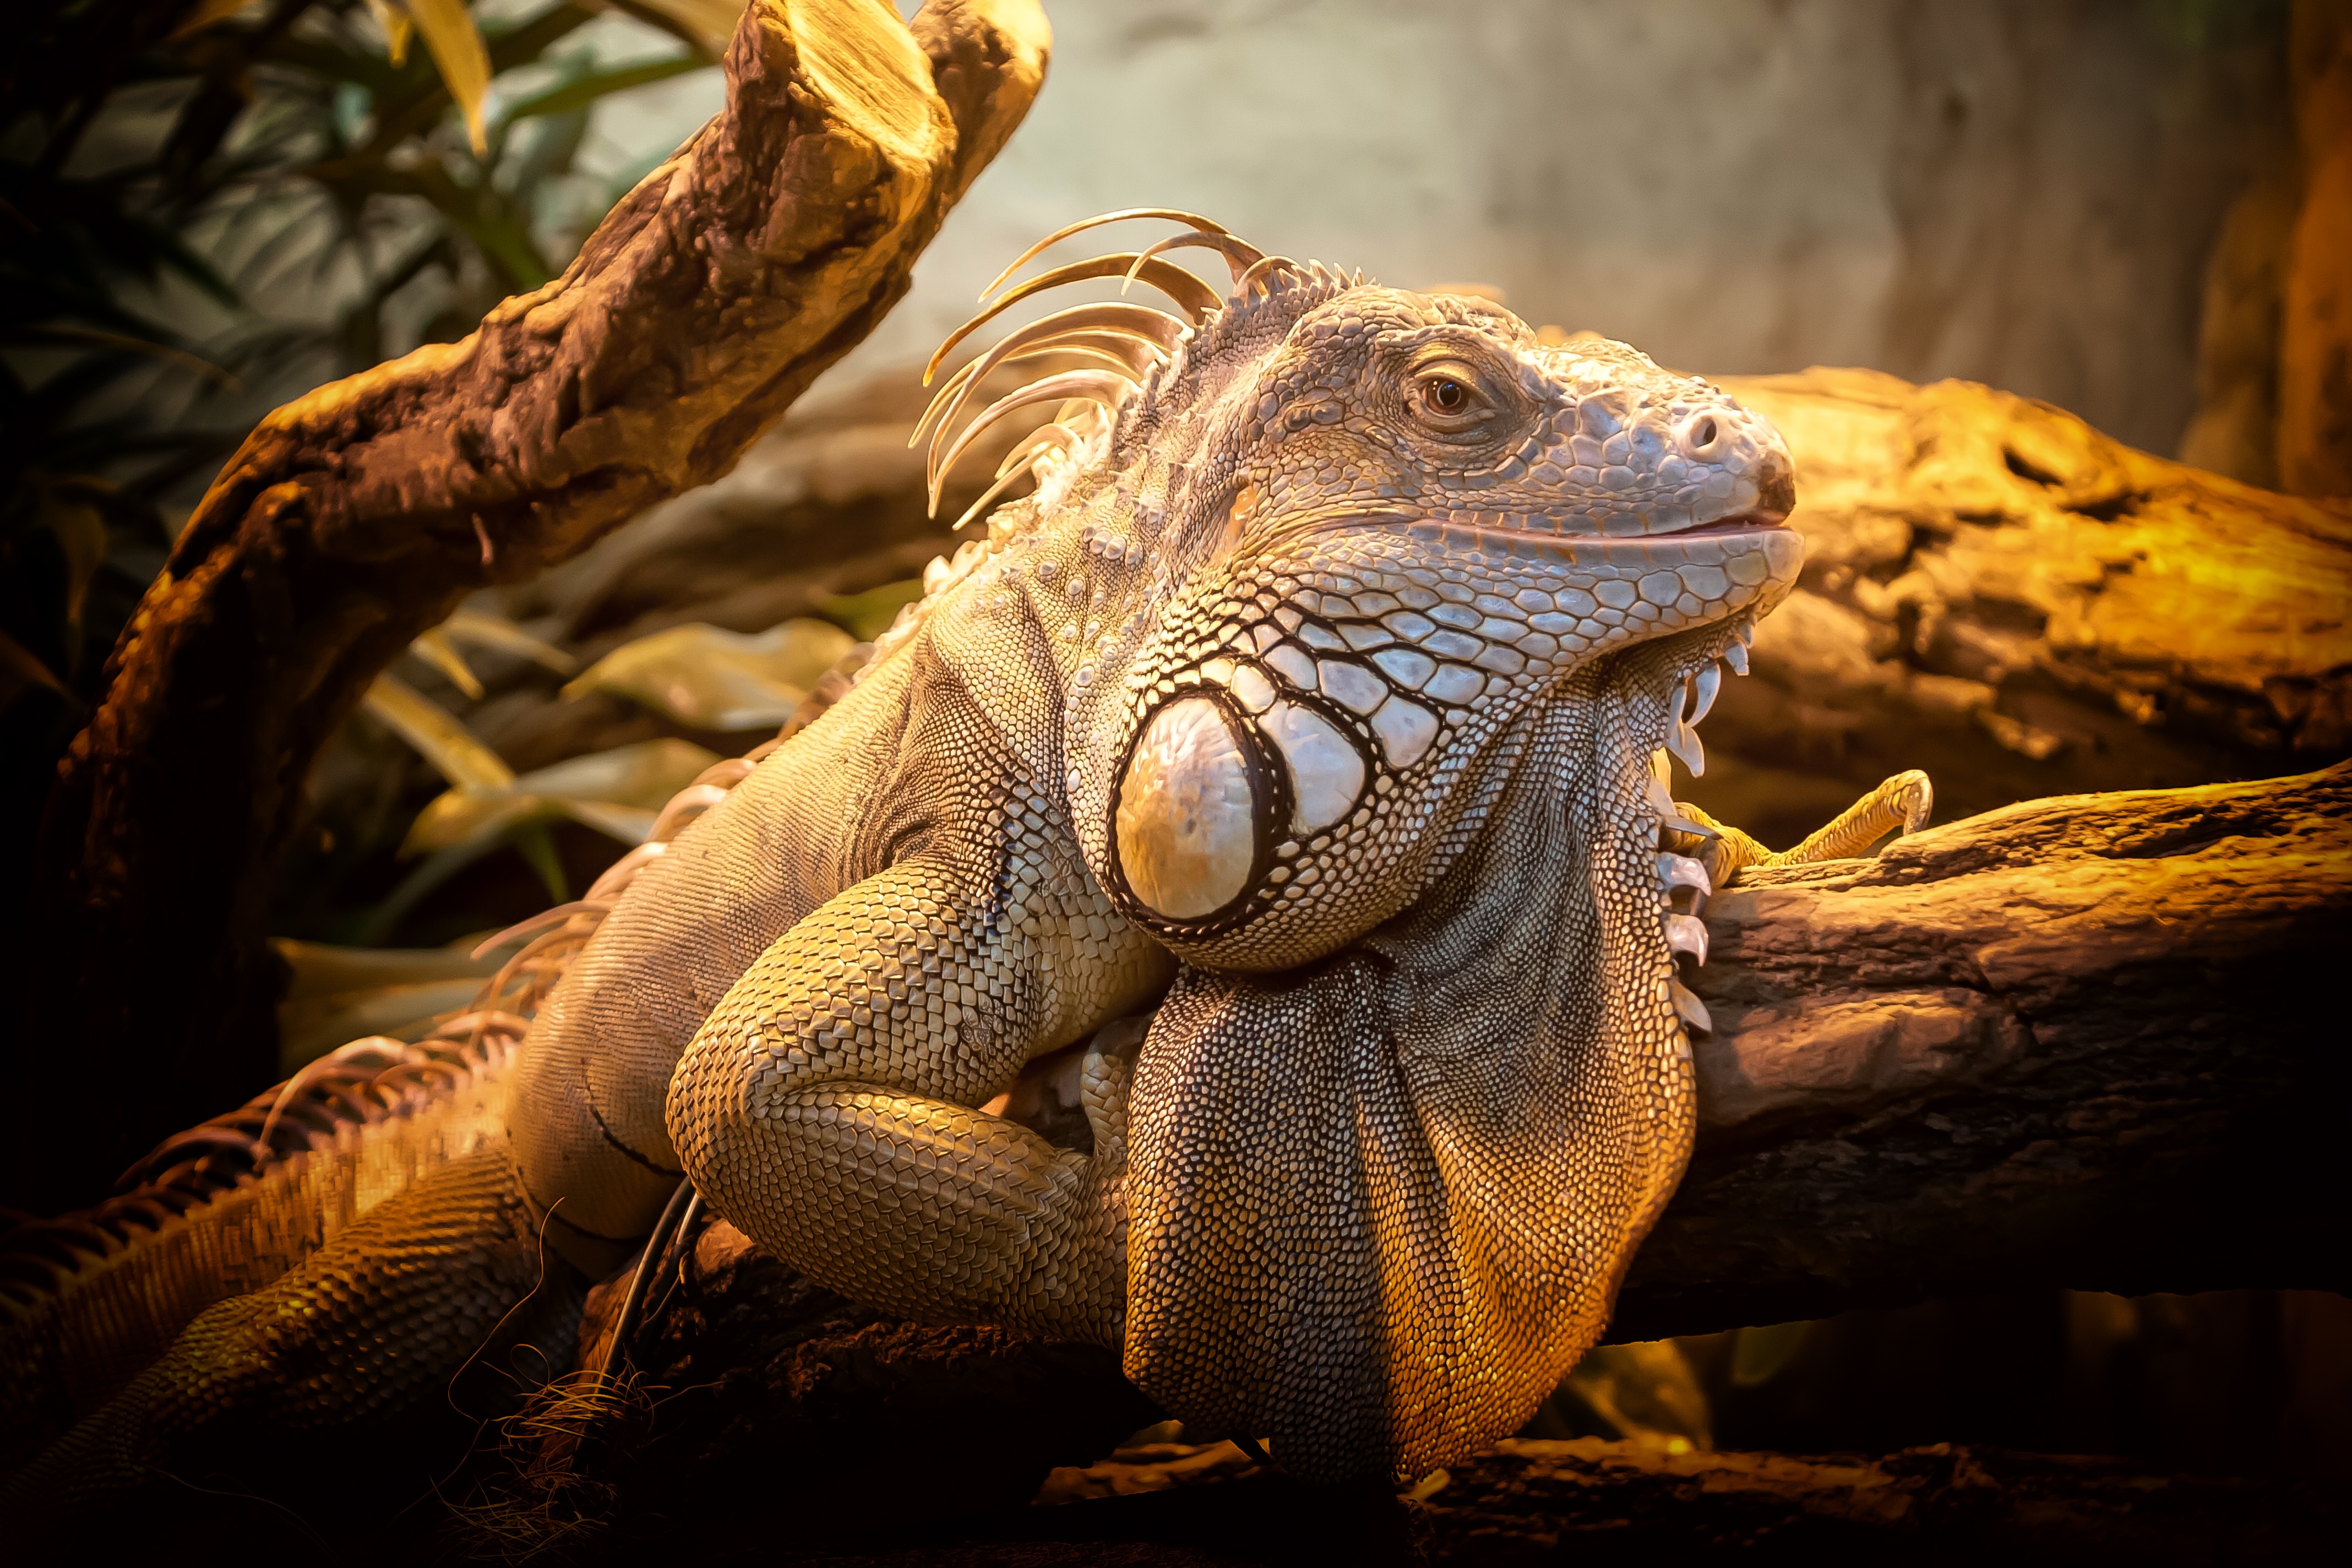
nature, animal, wildlife, reptile, close, iguana, fauna, lizard, close up, vertebrate, creature, iguania, macro photography, agamidae, scaled reptile